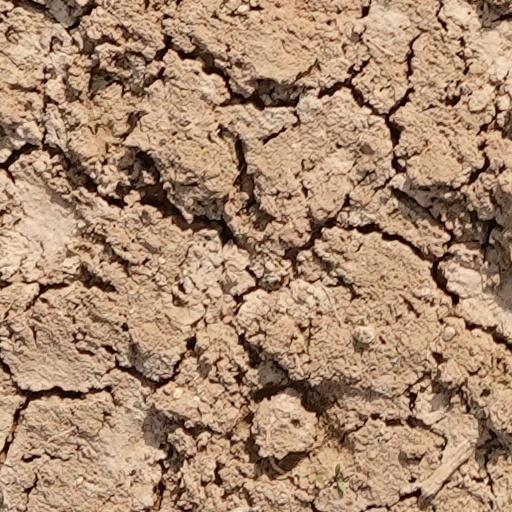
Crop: wheat